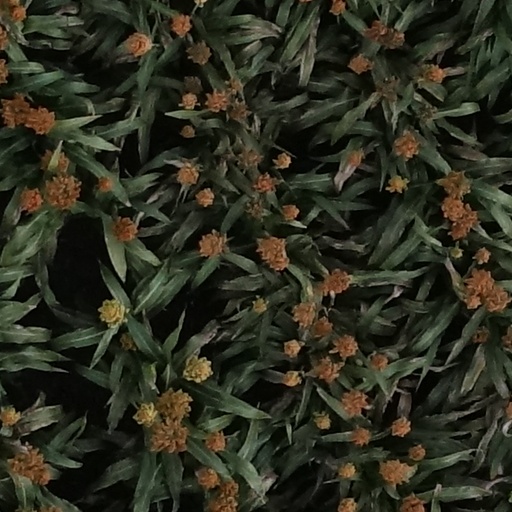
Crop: sorghum